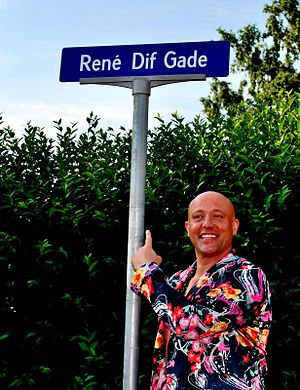
René Dif
Som æreskunstner i Østermarie fik René Dif opkaldt en privat vej efter sig
René Dif får som æreskunstner i Østermarie opkaldt en privat vej efter sig 6. juli 2013